Holy Fvck Tour

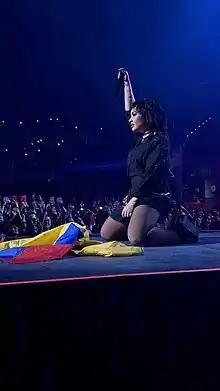
Lovato kneels on stage and raises her hand next to a Colombian flag

This set list was taken from the concert on October 18, 2022, in New York City. It does not represent all shows throughout the tour.